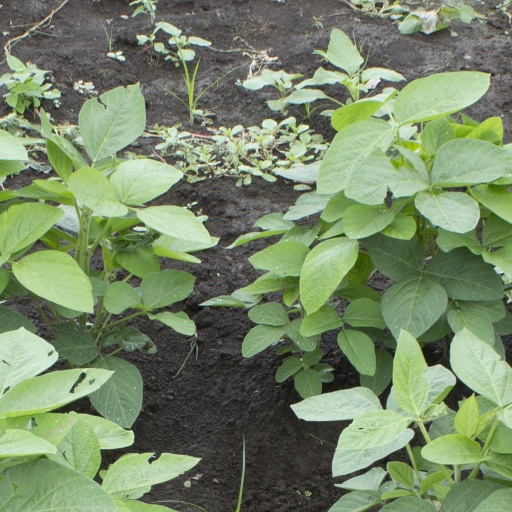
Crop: soybean